Battle of Heiligerlee (1568)

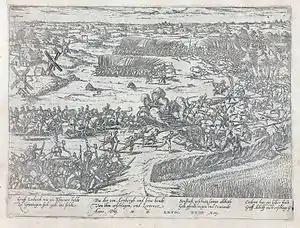
Battle of Heiligerlee 1568

The Stadtholder of Friesland and also Duke of Arenberg, Johan de Ligne, had an army of 3,200 infantry and 20 cavalry.